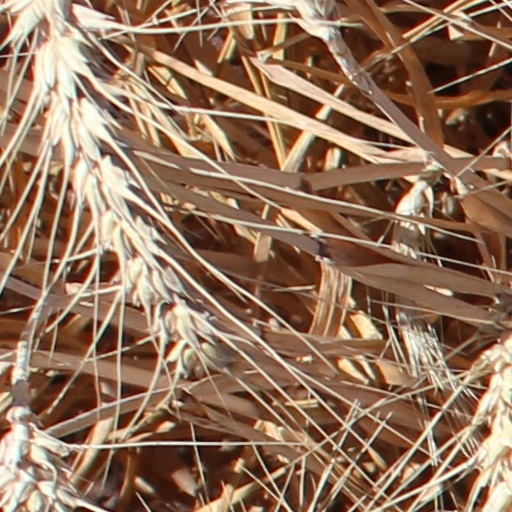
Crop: wheat